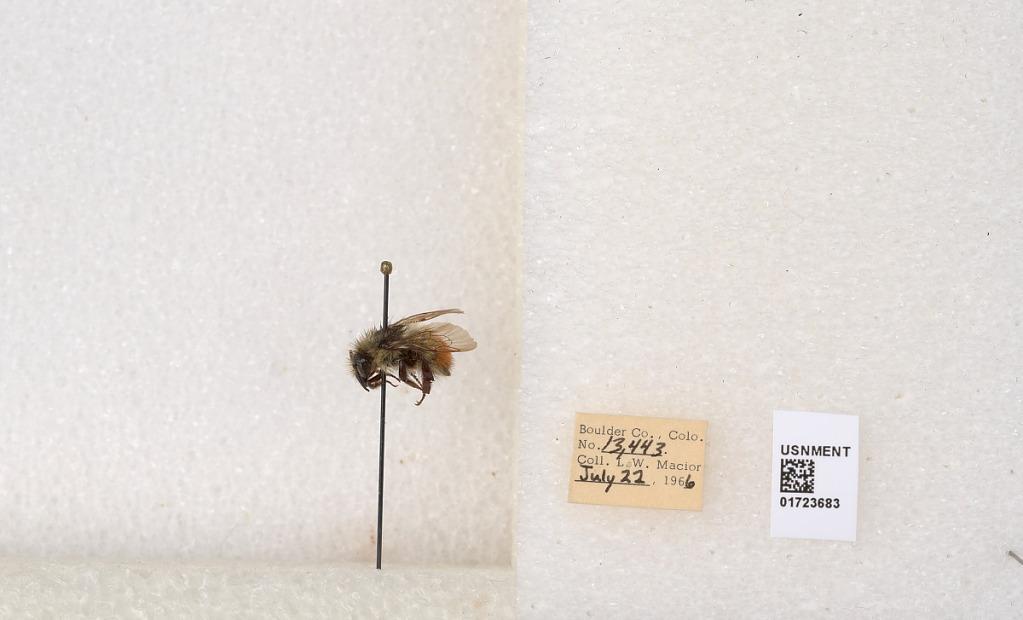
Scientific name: Bombus flavifrons Cresson
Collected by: L. Macior
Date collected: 1966-7-22
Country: United States
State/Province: Colorado
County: Boulder
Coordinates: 40.0925, -105.358